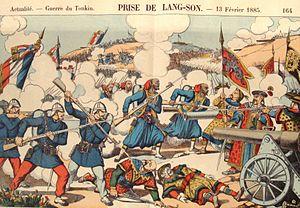
Capture de Lạng Sơn par l'armée française en février 1885, sous le commandement du général Oscar de Négrier lors de la Guerre franco-chinoise.
Les uniformes et armes des armées chinoises sont les tenues militaires et les armements des combattants et soldats chinois depuis l'époque de la première guerre de l'opium jusqu'à l'avènement de la République populaire de Chine.
L'Impérialisme occidental en Asie, tel qu'il est présenté dans cet article concerne le long processus de colonisation effectué par les Occidentaux dans ce qui a d'abord été appelé les Indes orientales. Celui-ci a débuté au début du XVᵉ siècle par la recherche de routes commerciales menant à la Chine qui ont conduit directement aux Grandes découvertes et l'introduction des prémices de la guerre moderne dans ce qu'on appelait alors l'Extrême-Orient. En début du XVIᵉ siècle les nombreuses expéditions commerciales ont considérablement élargi l'influence de l'Europe occidentale et le développement du commerce des épices. La présence de l'Europe occidentale à travers leurs empires coloniaux et de l'impérialisme en Asie dura plus de six siècles, et se termina officiellement avec l'indépendance du Timor oriental en 2002, dernière colonie de l'Empire colonial portugais. La colonisation introduisit les concepts occidentaux de Nation et de l'État plurinational.
1885 est une année commune commençant un jeudi.
Léon Marie Eugène de Beylié né le 26 novembre 1849 à Strasbourg et mort le 15 juillet 1910 près du passage de Tha-Dua sur le fleuve Mékong est un général de brigade, archéologue et mécène français.
Lang Son est une ville du nord du Viêt Nam et la capitale de la province du même nom. Sa population est d'environ 200 000 habitants en 2019.
La guerre franco-chinoise opposa la France de la Troisième République à la Chine de la dynastie Qing entre septembre 1881 et juin 1885. Elle éclata car les Français tentaient de prendre le contrôle du fleuve Rouge qui reliait Hanoï à la province du Yunnan en Chine.